Katherine Philips Edson

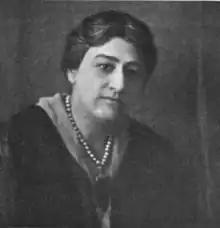
Katherine Philips Edson, 1921

With the IWC women in the United States benefited from the highest minimum wage. Working conditions were dramatically improved and the eight-hour working days were enforced. The IWC brought order where order was needed within the labor markets.